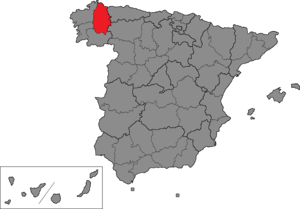
La circonscription électorale de Lugo est l'une des cinquante-deux circonscriptions électorales espagnoles utilisées comme divisions électorales pour les élections générales espagnoles.